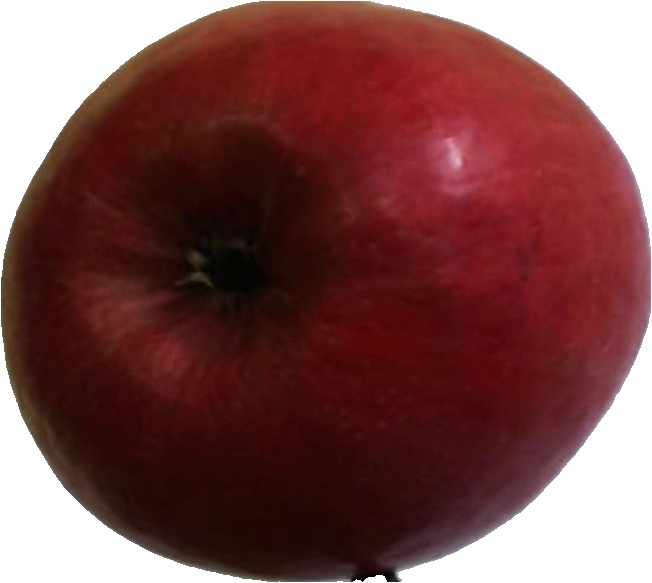
Label: apple_crimson_snow_1